Budapesti Közlekedési Zrt.

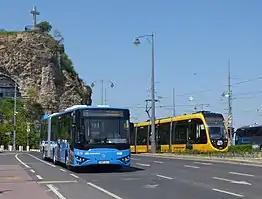

After the fall of Communism, BKV was traditionally plagued by a lack of funding. It survived by selling some of its garages and repair bases for mall and housing development. As of October 2009 the average BKV diesel bus was 16.5 years old and the oldest one of the 1,400 strong fleet was 24 years old, with 3.5 million kilometers to its track record. Yet starting in 2010, a bus replacement program scrapped most of those old buses and increased the ratio of modern, air-conditioned low-floor buses to 80% by 2016. Since November 2022, BKV operates only low-floor buses.